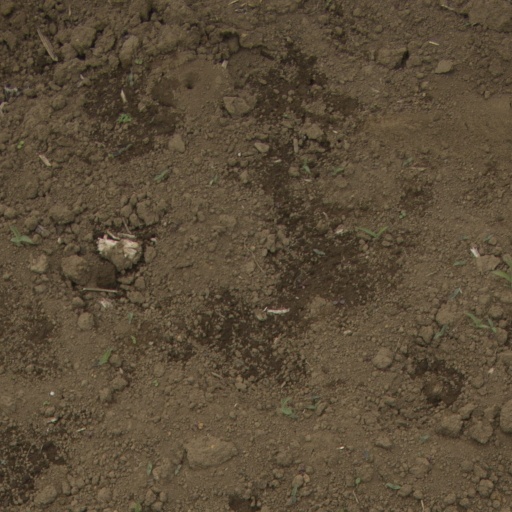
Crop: Jerusalem artichoke